Aarhus

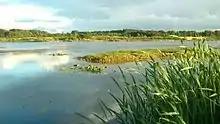
Årslev Engsø. The lakes and wetlands of Årslev Engsø and Egå Engsø were re-established in the 2000s to help manage the water cycle.

Aarhus is the seat of Aarhus Municipality, and Aarhus City Council ("Aarhus Byråd") is also the municipal government with headquarters in Aarhus City Hall. The Mayor of Aarhus since 2024 is Anders Winnerskjold of the Social Democrats.